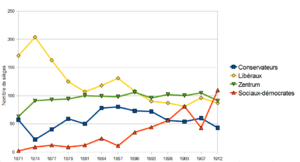
Èvolution du nombre de sièges des différents partis allemands au élections législatives du Reichstag entre 1871 et 1912.
Le Reichstag [ʁajʃstaɡ] était l’assemblée parlementaire représentant le peuple allemand dans son ensemble sous l’Empire allemand, de 1871 à 1918 ; il a été créé en 1867 pour la Confédération de l’Allemagne du Nord et maintenu lors de la transformation constitutionnelle de 1871. Il est un des symboles de l'unité allemande avec le Kaiser, il en est également le principal organe démocratique. Communément avec la chambre haute, le Bundesrat, il exerce le pouvoir législatif et vote le budget de l'Empire. Il dispose certes d'un certain pouvoir de contrôle sur l'exécutif et peut attirer l'attention de l'opinion publique sur certains points, il n'en reste pas moins qu'il reste largement tributaire des choix du gouvernement et du chancelier impérial en particulier. Ainsi ce dernier n'est pas nommé par le parlement et n'a pas besoin de sa confiance. À l'inverse, il dispose d'un pouvoir de dissolution face au Reichstag. Toutes ses séances sont publiques.